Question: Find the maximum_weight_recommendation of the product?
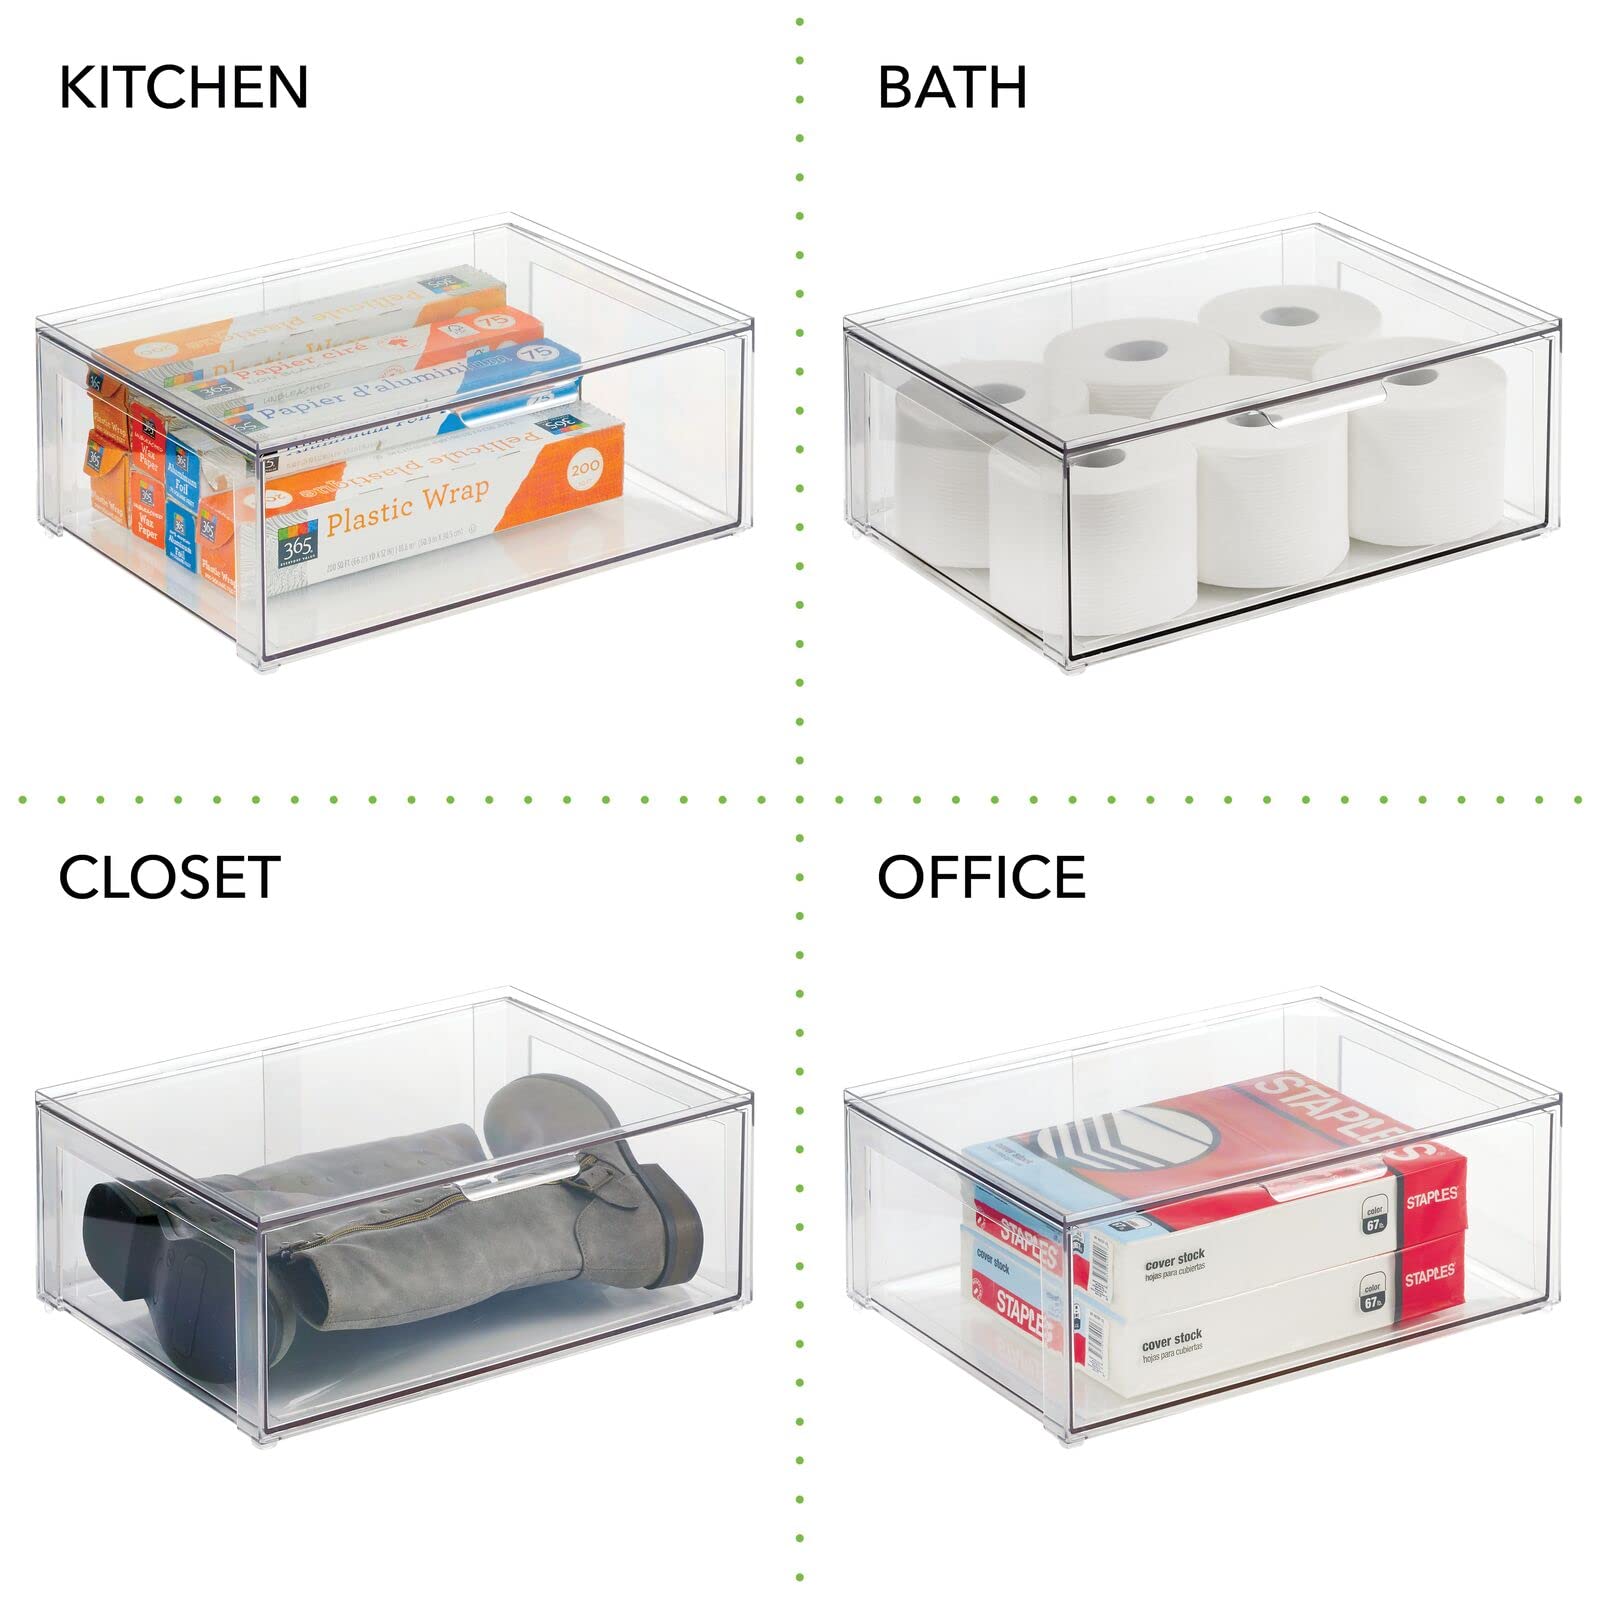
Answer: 36.0 gram